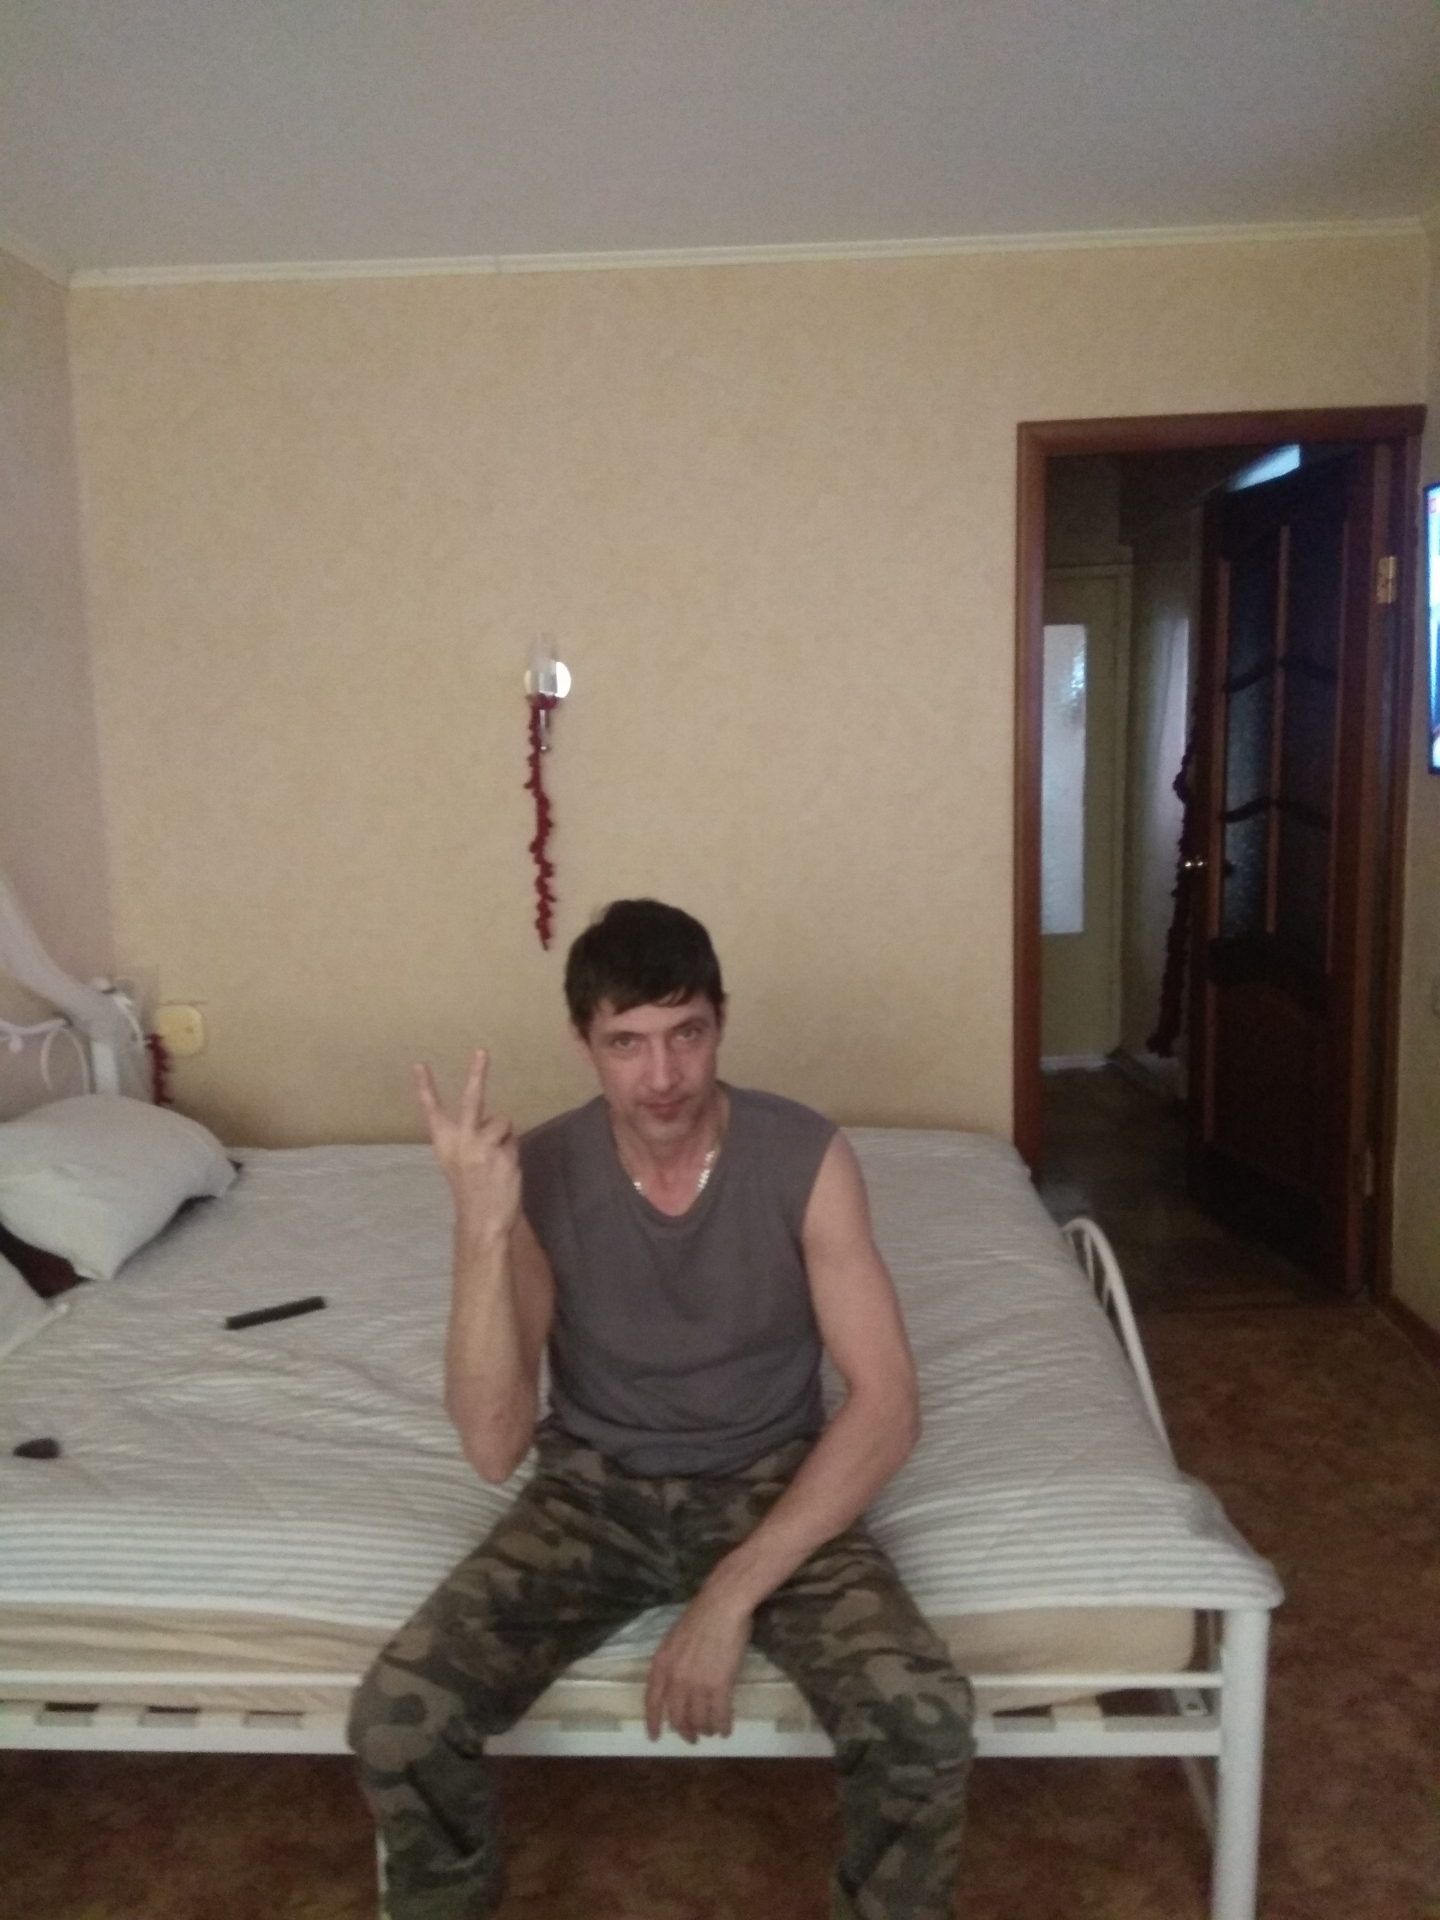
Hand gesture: peace_inverted